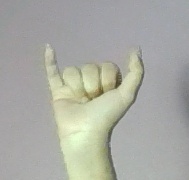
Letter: ya